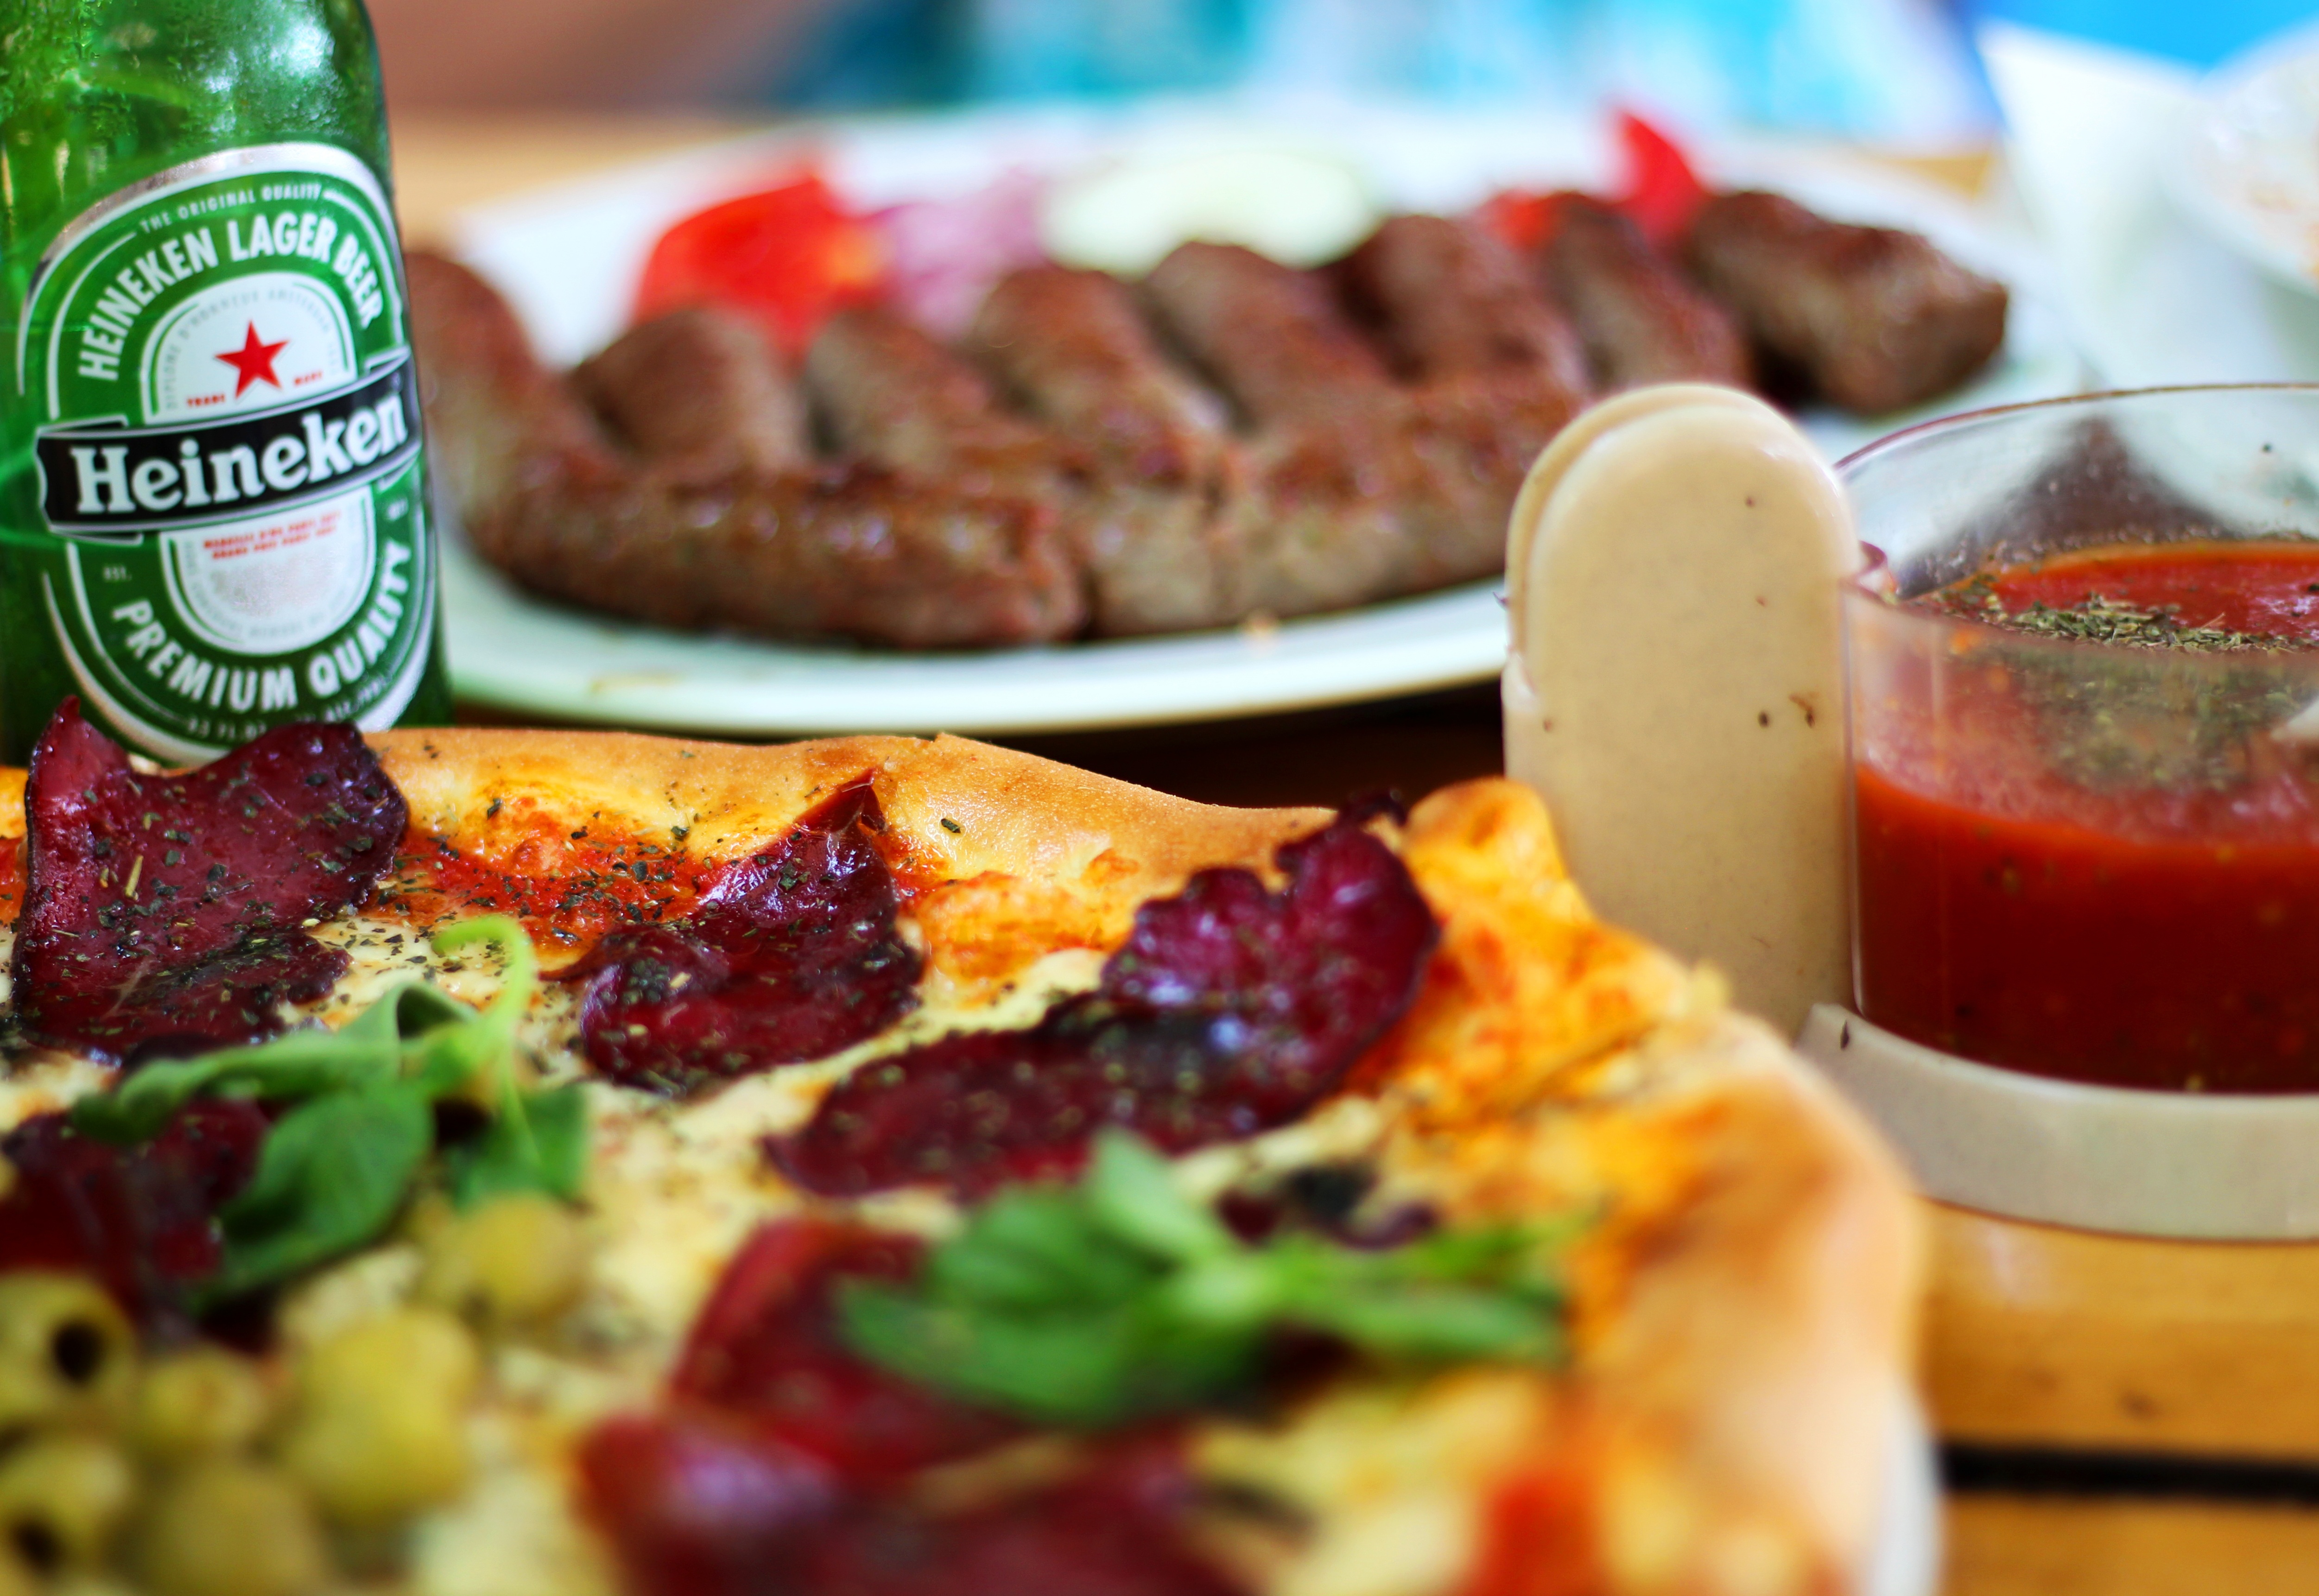
table, restaurant, dish, meal, food, breakfast, meat, lunch, cuisine, sauce, delicious, dough, beer, pizza, tomato, salami, eating, italian, kebab, brunch, mozzarella, italian food, pepperoni pizza, hors d oeuvre, fast food restaurant, full breakfast